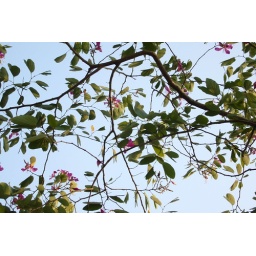
Tree against blue sky